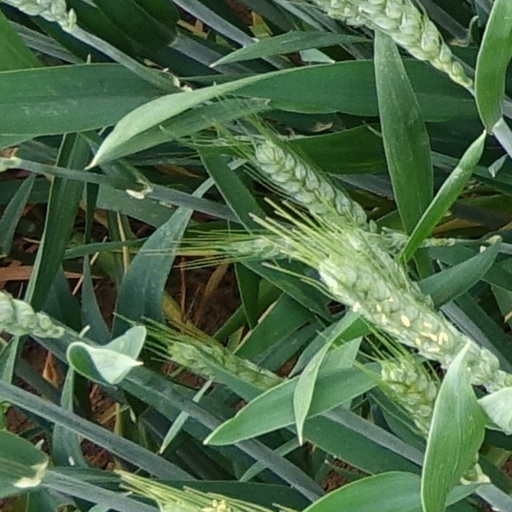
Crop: wheat